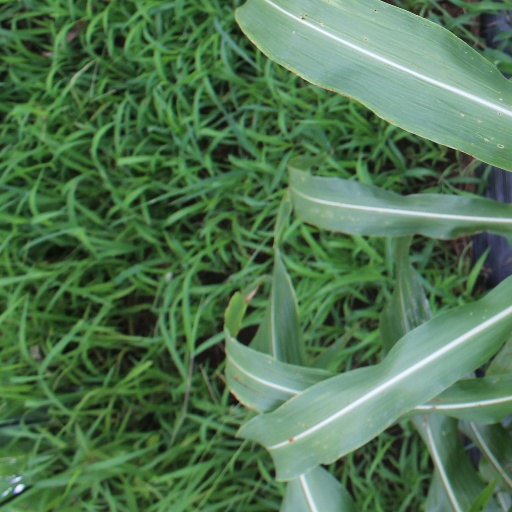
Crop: sorghum